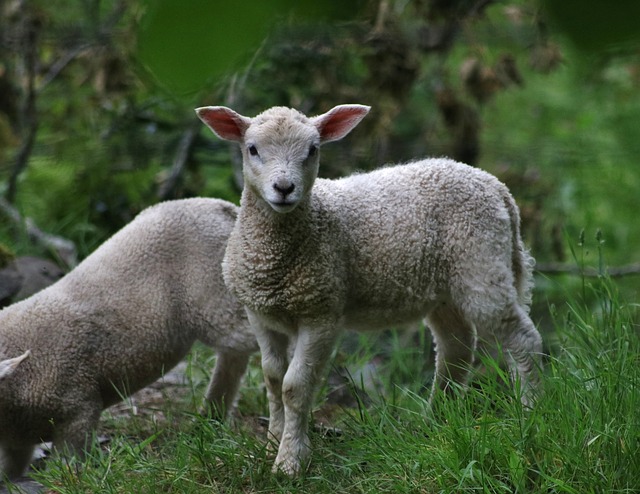
Label: sheep